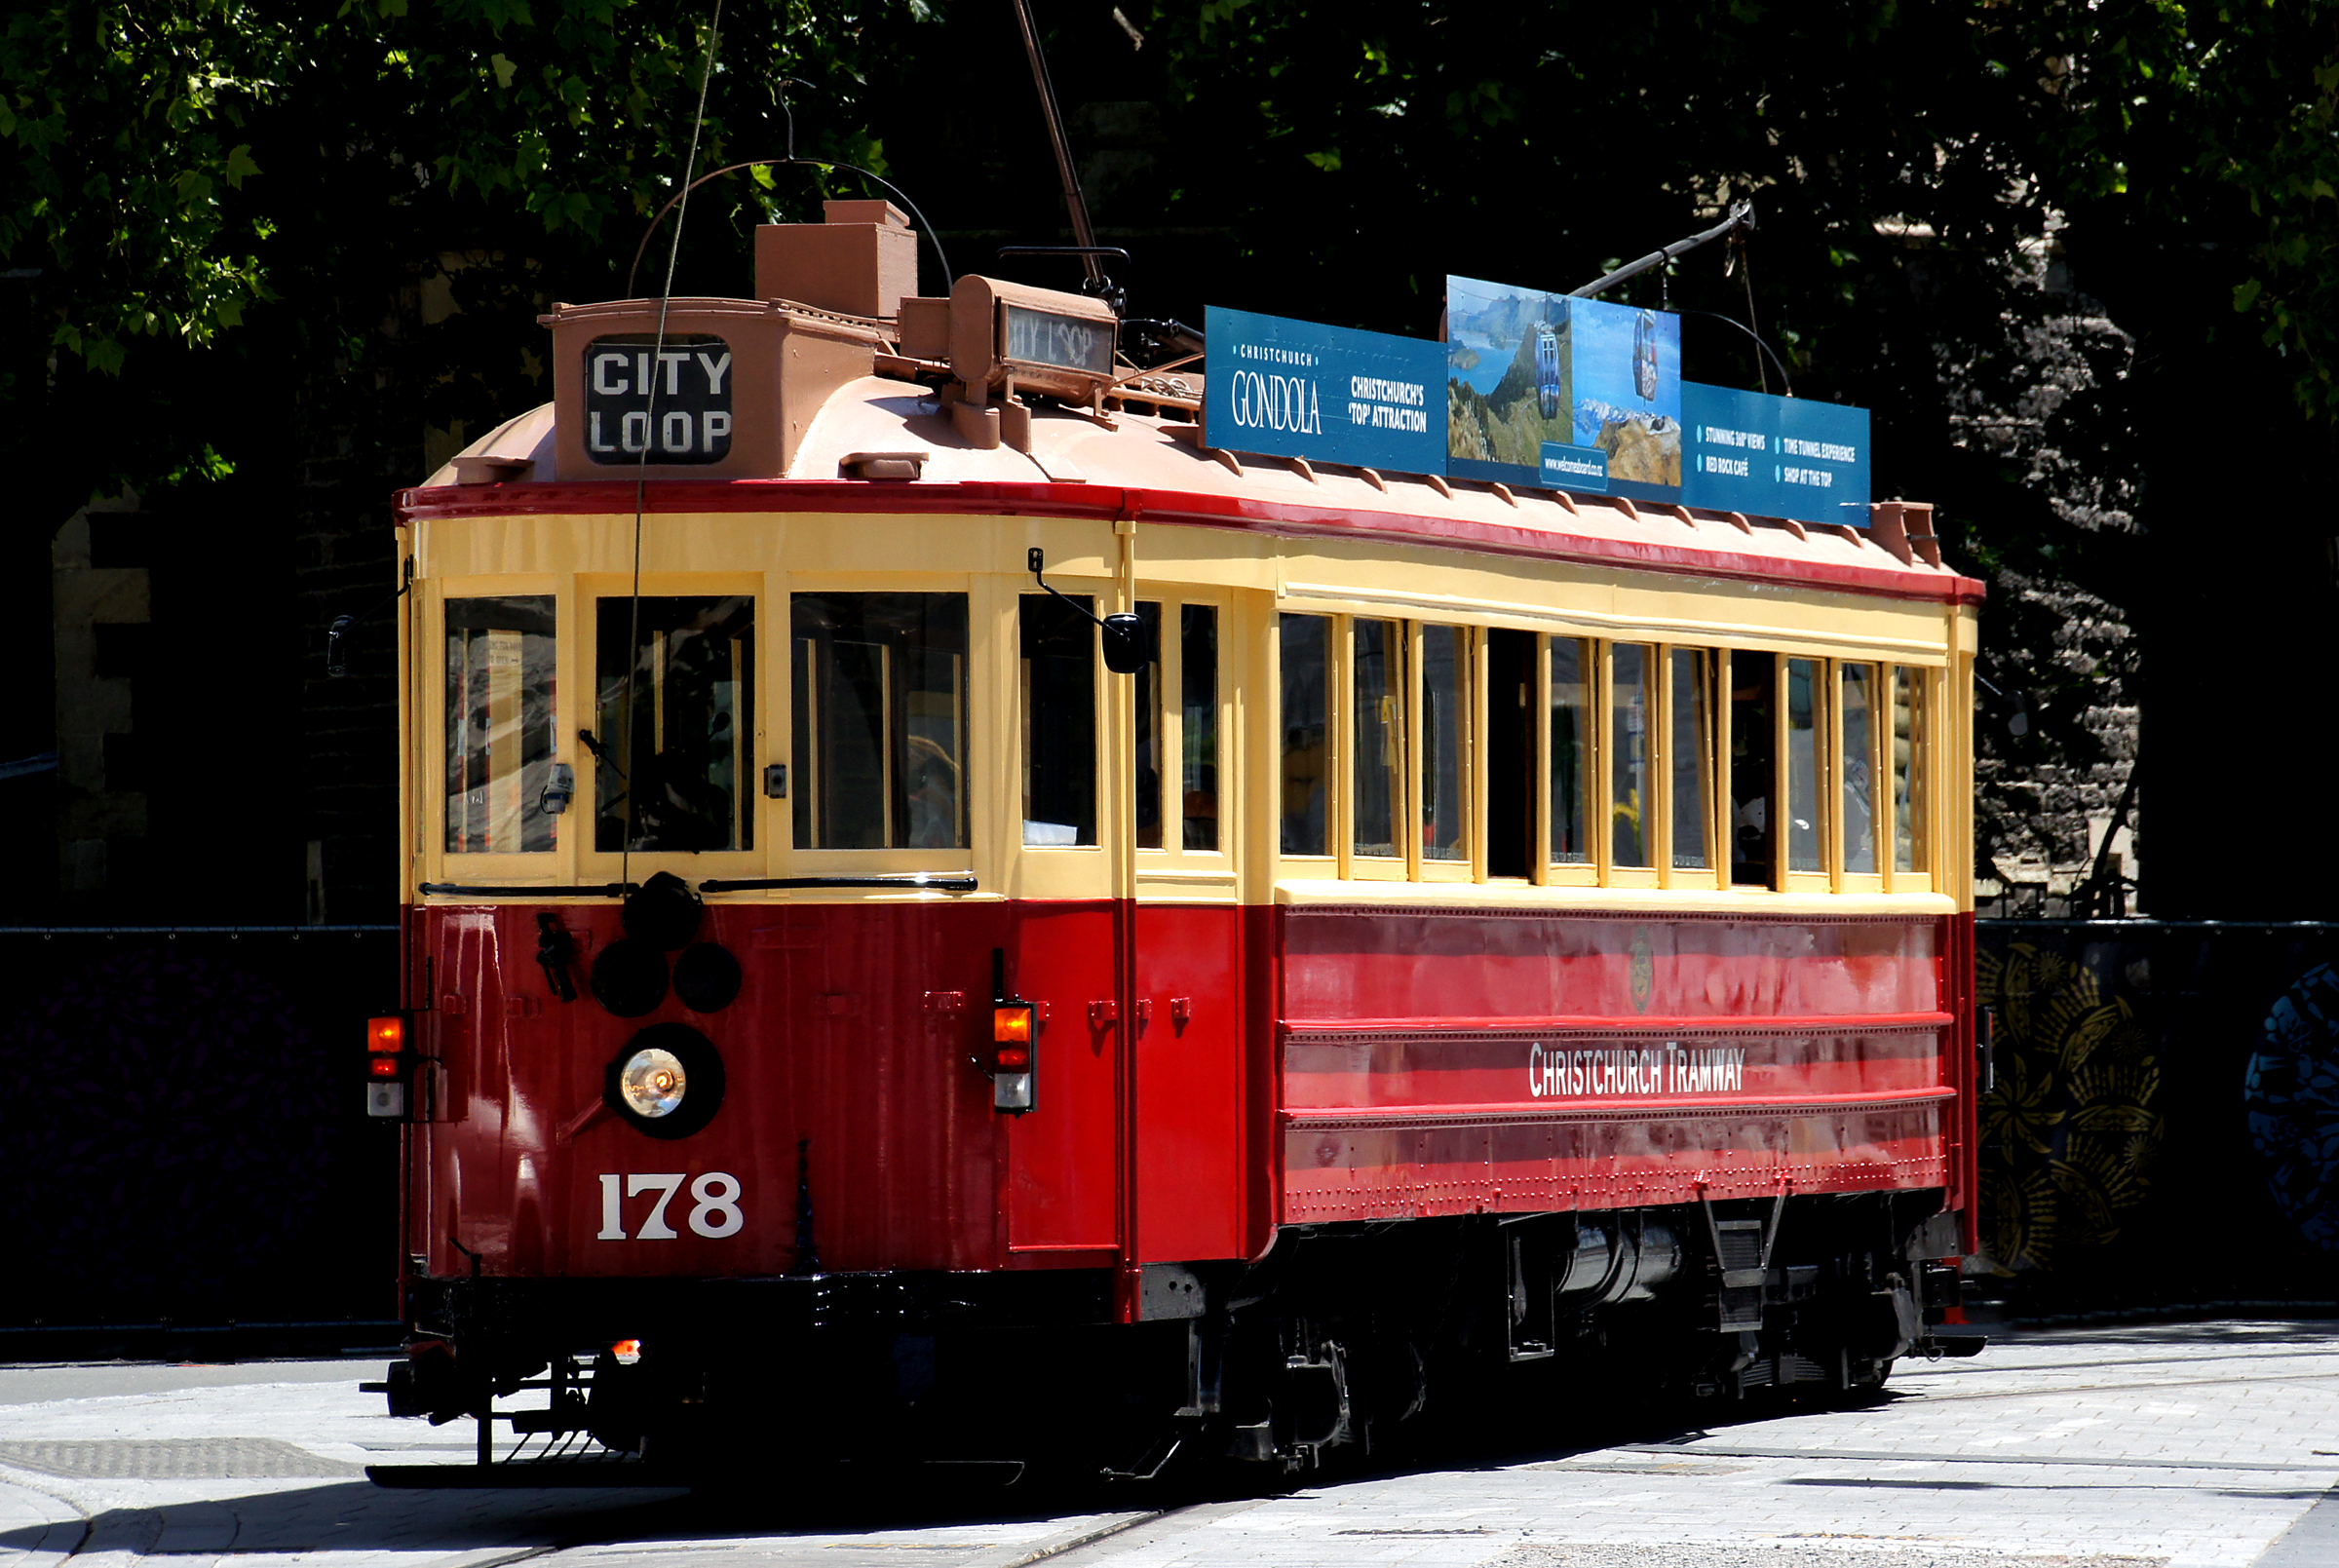
tram, transport, vehicle, cable car, public transport, locomotive, christchurch, streetcars, lightrail, sonydslra580, tamron18270mmpzd, electrictrams, christchurchtrams, citytransport, tram178thebrill, touristtram, land vehicle, rolling stock, railroad car, passenger car